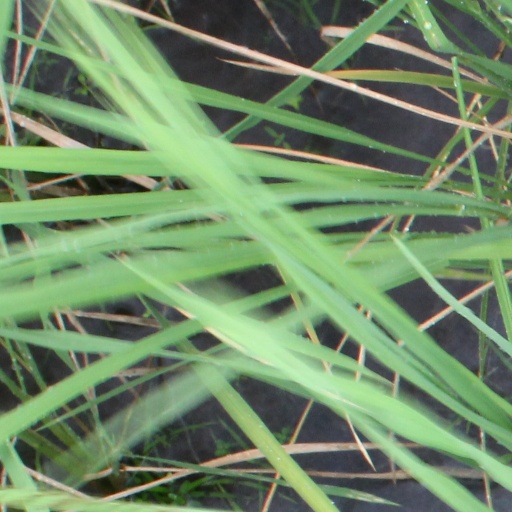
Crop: rice